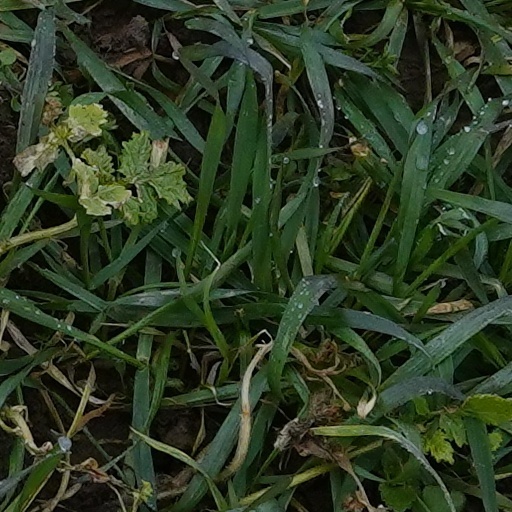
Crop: wheat